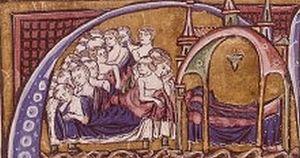
Épidémie à Antioche (1098)